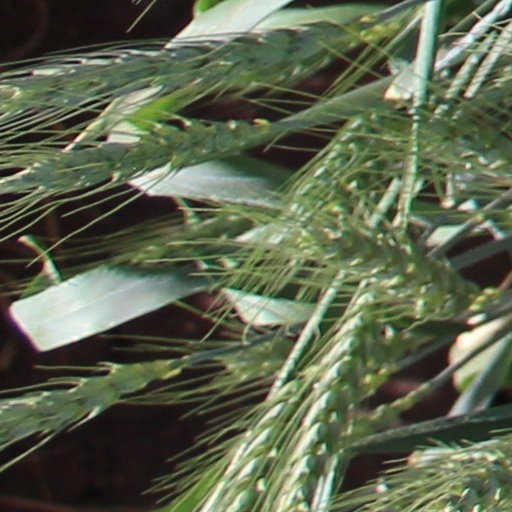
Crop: wheat